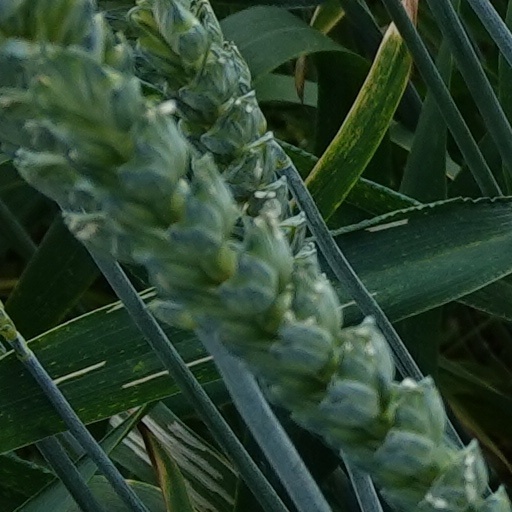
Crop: wheat